Mountain states

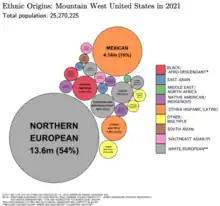
Ethnic origins in Mountain West

Mountain Time is observed in nearly the entire division, except Nevada (all but the stateline city of West Wendover) and the Idaho Panhandle. With the exception of West Wendover and Jackpot, Nevada, the entire state of Nevada, along with the Idaho Panhandle, observes Pacific Time. Daylight saving time is not observed in Arizona, except for lands within the Navajo Nation (northeast corner of the state) which observe daylight saving time due to the Nation traversing state lines. For this reason, most of Arizona is one hour behind the rest of the Mountain Time Zone from the second Sunday in March until the first Sunday in November.